Albin Francisco Schoepf

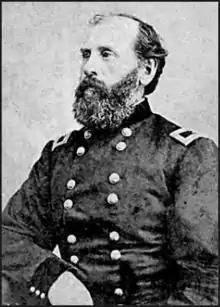
Albin F. Schoepf

Albin Francisco Schoepf (March 1, 1822 – May 10, 1886) was a Polish-born artillery officer who became a Union brigadier general during the American Civil War. Obtaining professional military training in Austria, Schoepf briefly fought in the Austrian Army, then served as an officer in the Hungarian Revolutionary Army in the Hungarian Revolution of 1848. Schoepf came to America after his service, lived in Washington, D.C., and worked in various United States government bureaucratic positions before the Civil War. Appointed Union Army brigadier in late 1861, Schoepf was eventually raised to division command in the Western Theater. Personal conflicts with his commanding officer caused his transfer to administrative service in the East. Given command of the camp at Fort Delaware, Schoepf became responsible for Confederate prisoners of war. After the war, he returned to government service in the U.S. Patent Office.